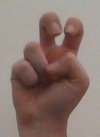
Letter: toot